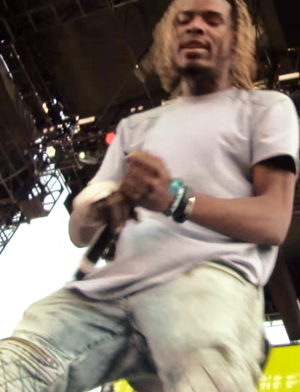
Fetty Wap
Willie Maxwell II, professionelt kendt som Fetty Wap, er en amerikansk rapper.